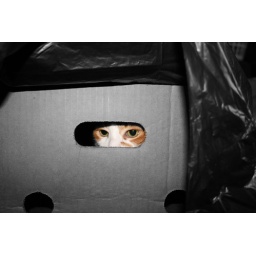
Buddy in a box, box in a garbage bag